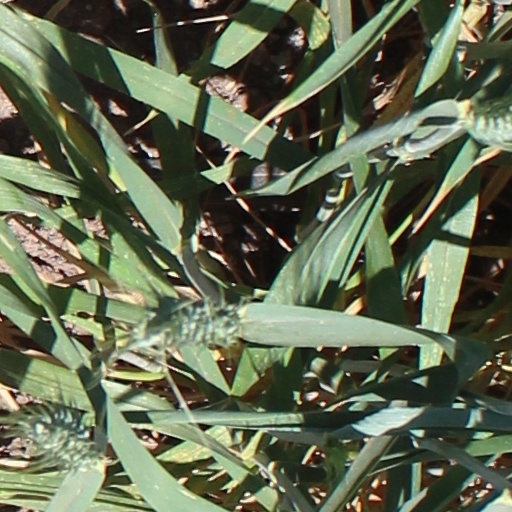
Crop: wheat